Mohamoud Garad

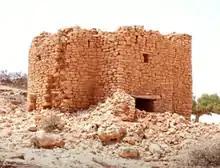
The Yabaayil Dhulbahante garesa, in easternmost Haysimo, connects with Eyl, Puntland.

During the 2000s decade, some Somali regional administrations advocated carving out a distinct district for the "Bahina Farah", "Bah Rikhaaye" and "Bah-Idoor" subclans of Naleye Ahmed called Fiqifuliye District; the Bah-Isaaq Naleye Ahmed is not to be confused with the Warsangeli subclan who settle in the town of Hingalool whom are also called "Bah-Isaaq". During the colonial era, the Naleye Ahmed subclan of Dhulbahante was known for coercing neighbouring clans to hold diplomatic relations with the Darawiish. For example, the Habar Yunis clan of Musa Ismail was coerced by "Naleye Ahmed Dhulbahante" to have diplomatic relations with Darawiish due to their imminent southward migration as a result of abundant rain in the Nugal valley: